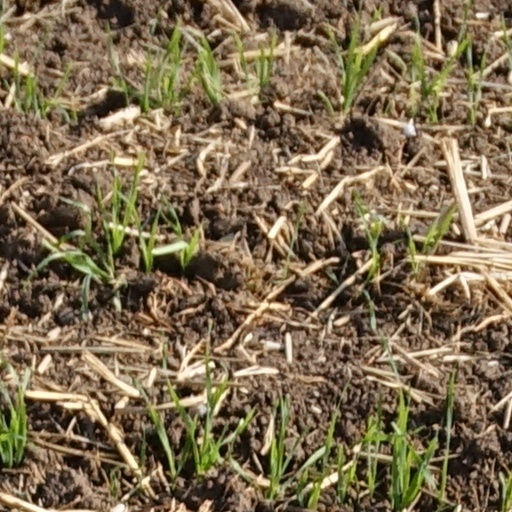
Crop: wheat